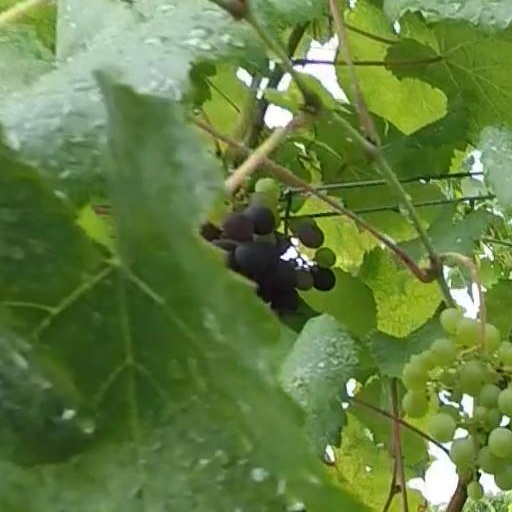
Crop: grape